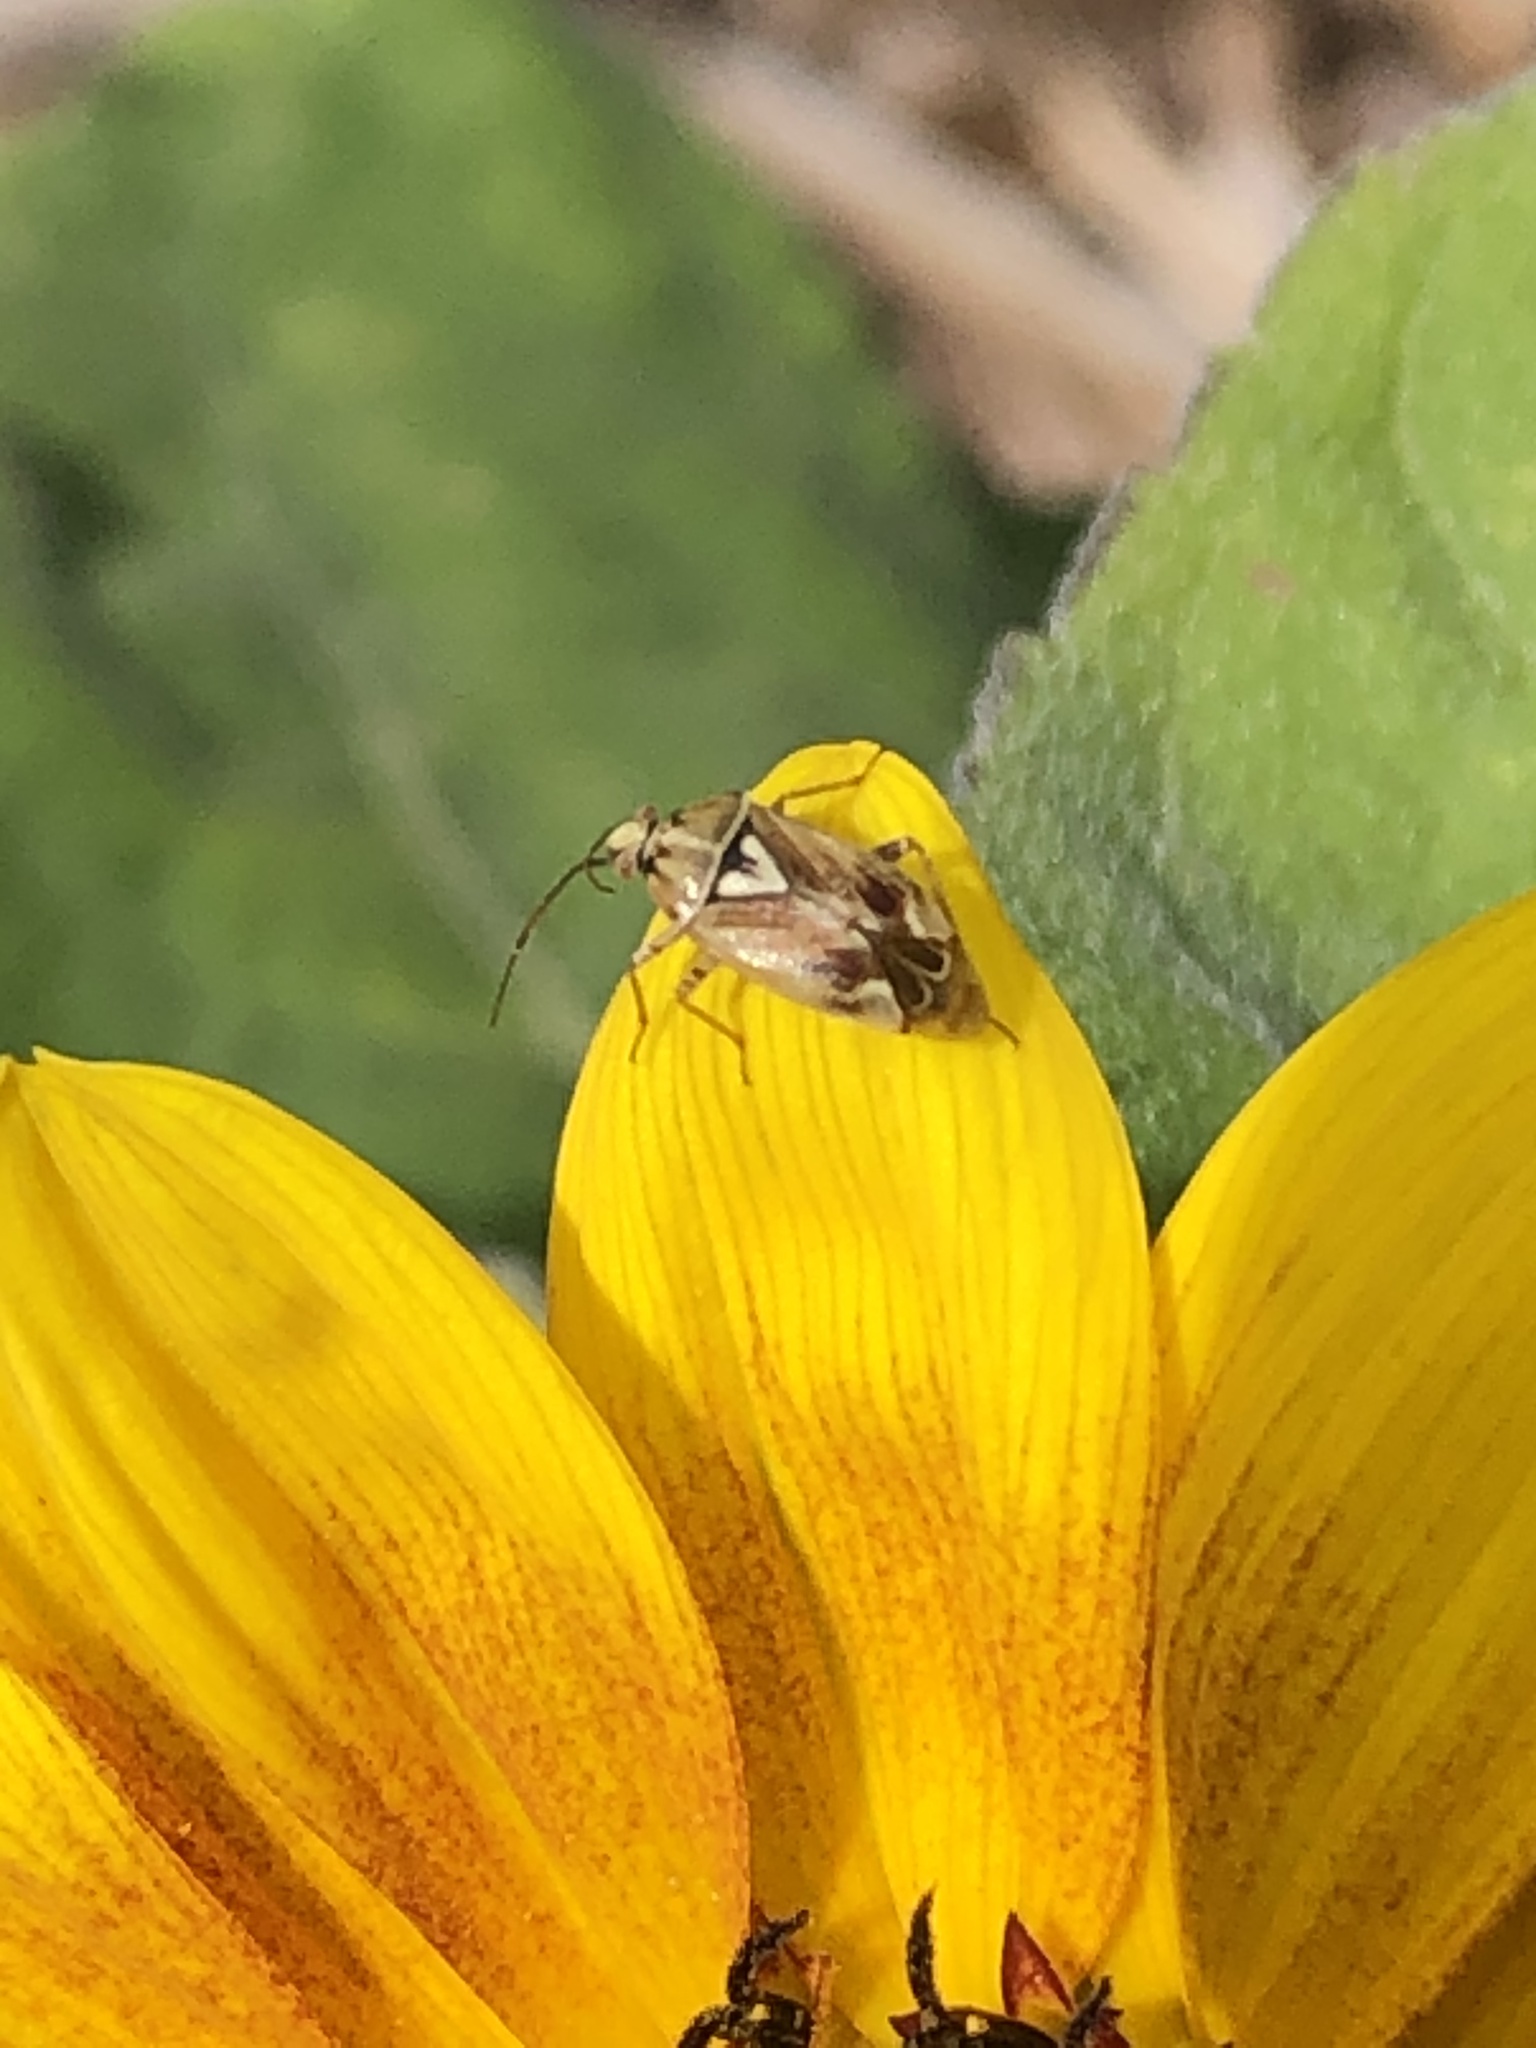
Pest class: lygus_bug